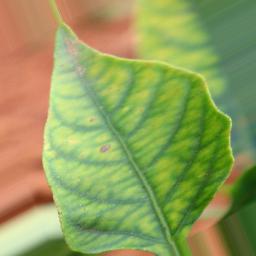
Label: nutritional